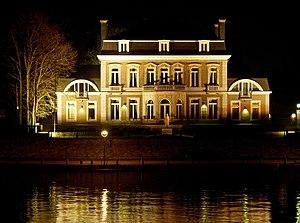
Vue nocturne de l'Elysette, Namur, Belgique
La Meuse est un fleuve européen de 950 kilomètres de long dont le bassin, relativement étroit, est orienté sud-nord. Elle traverse la France, la Belgique et les Pays-Bas et se jette dans la mer du Nord. Elle prend sa source à 409 mètres d’altitude à Pouilly-en-Bassigny.
L’Élysette est le siège de la ministre-présidence du gouvernement wallon. Ce surnom lui a été donné à l’époque où son président entre 1992 et 1994, Guy Spitaels entretenait de bonnes relations avec l’Élysée.